Zeinolabedin Mahallati

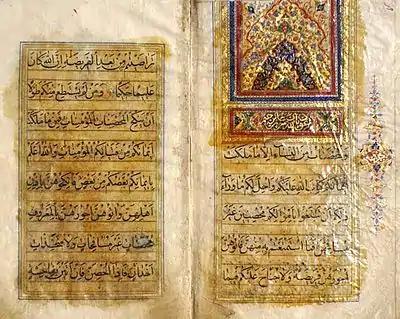
Illuminated Koran by Master Mahallati

Zeinolabedin Mahallati or Zayn al-Abidin ibn Muhammad ibn Ali al-Mahallati (Persian: زين العابدين محلاتي ; Arabic: زين العابدين بن محمد بن علي المحلاتي ) was an eminent Persian calligrapher who was active in the period around the 1870s. He lived in Mahallat, under the Qajari Persia. He produced several gold illuminated Korans and Tafsir books.